Lofty Blomfield

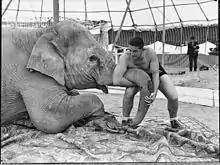
Lofty Blomfield at Leichhardt Stadium in 1937

Meynell Strathmore Blomfield (18 July 1908 – 29 June 1971); also known as Lofty was a New Zealand professional wrestler, also known by another ring name; that of Walter Browning. Lofty was arguably the country's most popular wrestler during the 1930s and 40s. He competed primarily for promoter Walter Miller and the Dominion Wrestling Union for nearly 20 years where he defended the NWA New Zealand Heavyweight Championship against many of the top stars of the National Wrestling Association from 1936 until his retirement 1949. He is credited for inventing "The Octopus Clamp", an early version of the Scorpion Deathlock, and is the longest reigning heavyweight champion in the history of professional wrestling in New Zealand.